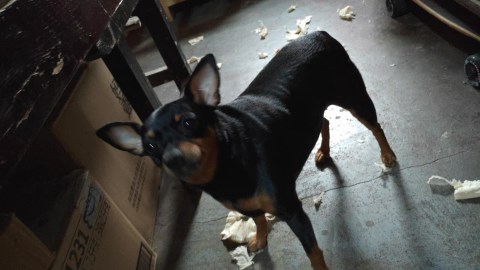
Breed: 561-n000127-miniature_pinscher